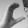
ASL letter: C